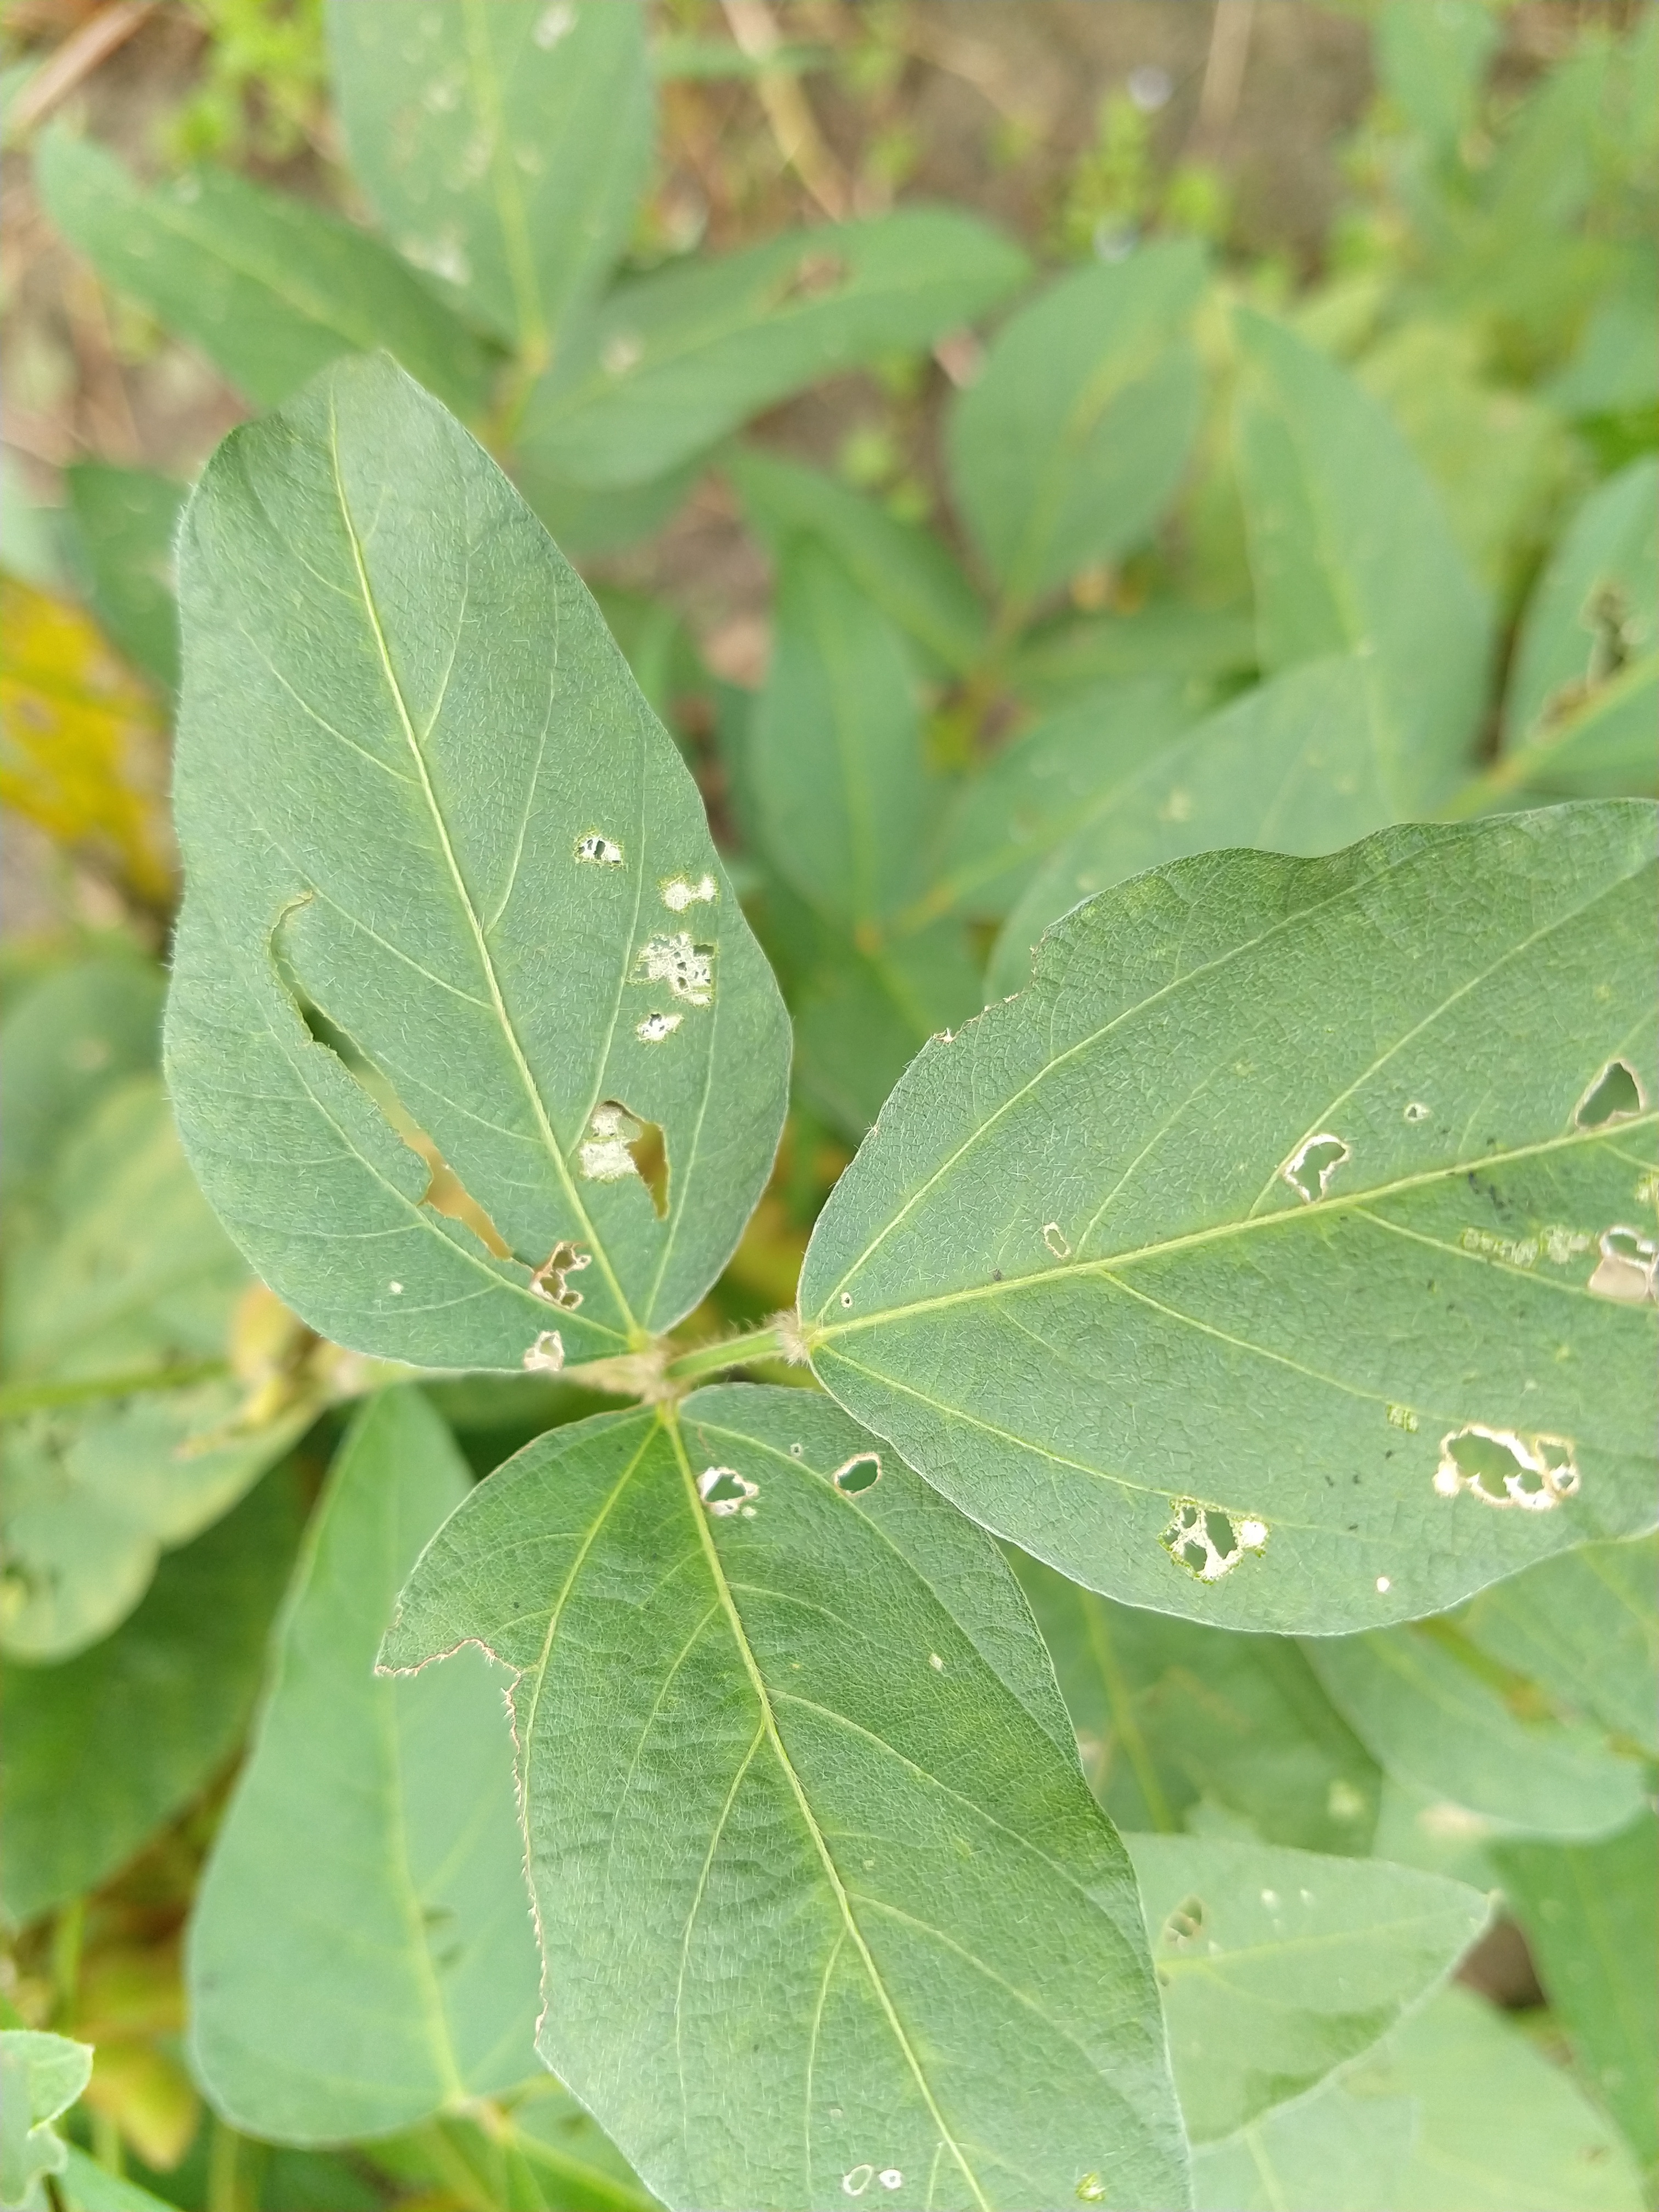
Label: Disease